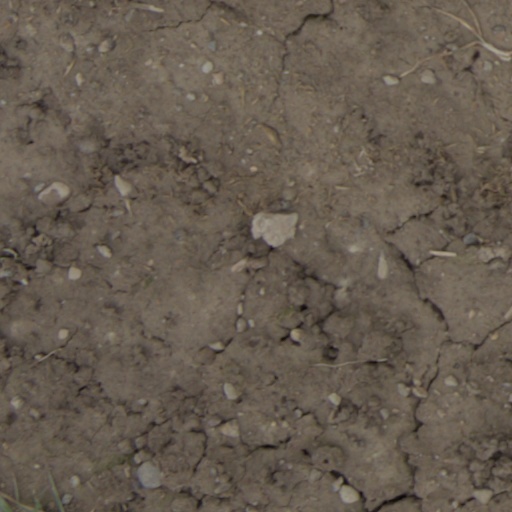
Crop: wheat